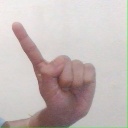
अक्षर: ए